Nursultan Nazarbayev

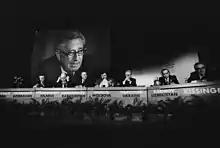
Nazarbayev (three rows from left) at the 1992 World Economic Forum chaired by Henry Kissinger in Davos

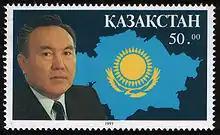
1993 Kazakh postage stamp of Nazarbayev

Nazarbayev renamed the former State Defense Committees as the Ministry of Defense and appointed Sagadat Nurmagambetov as Defense Minister on 7 May 1992.